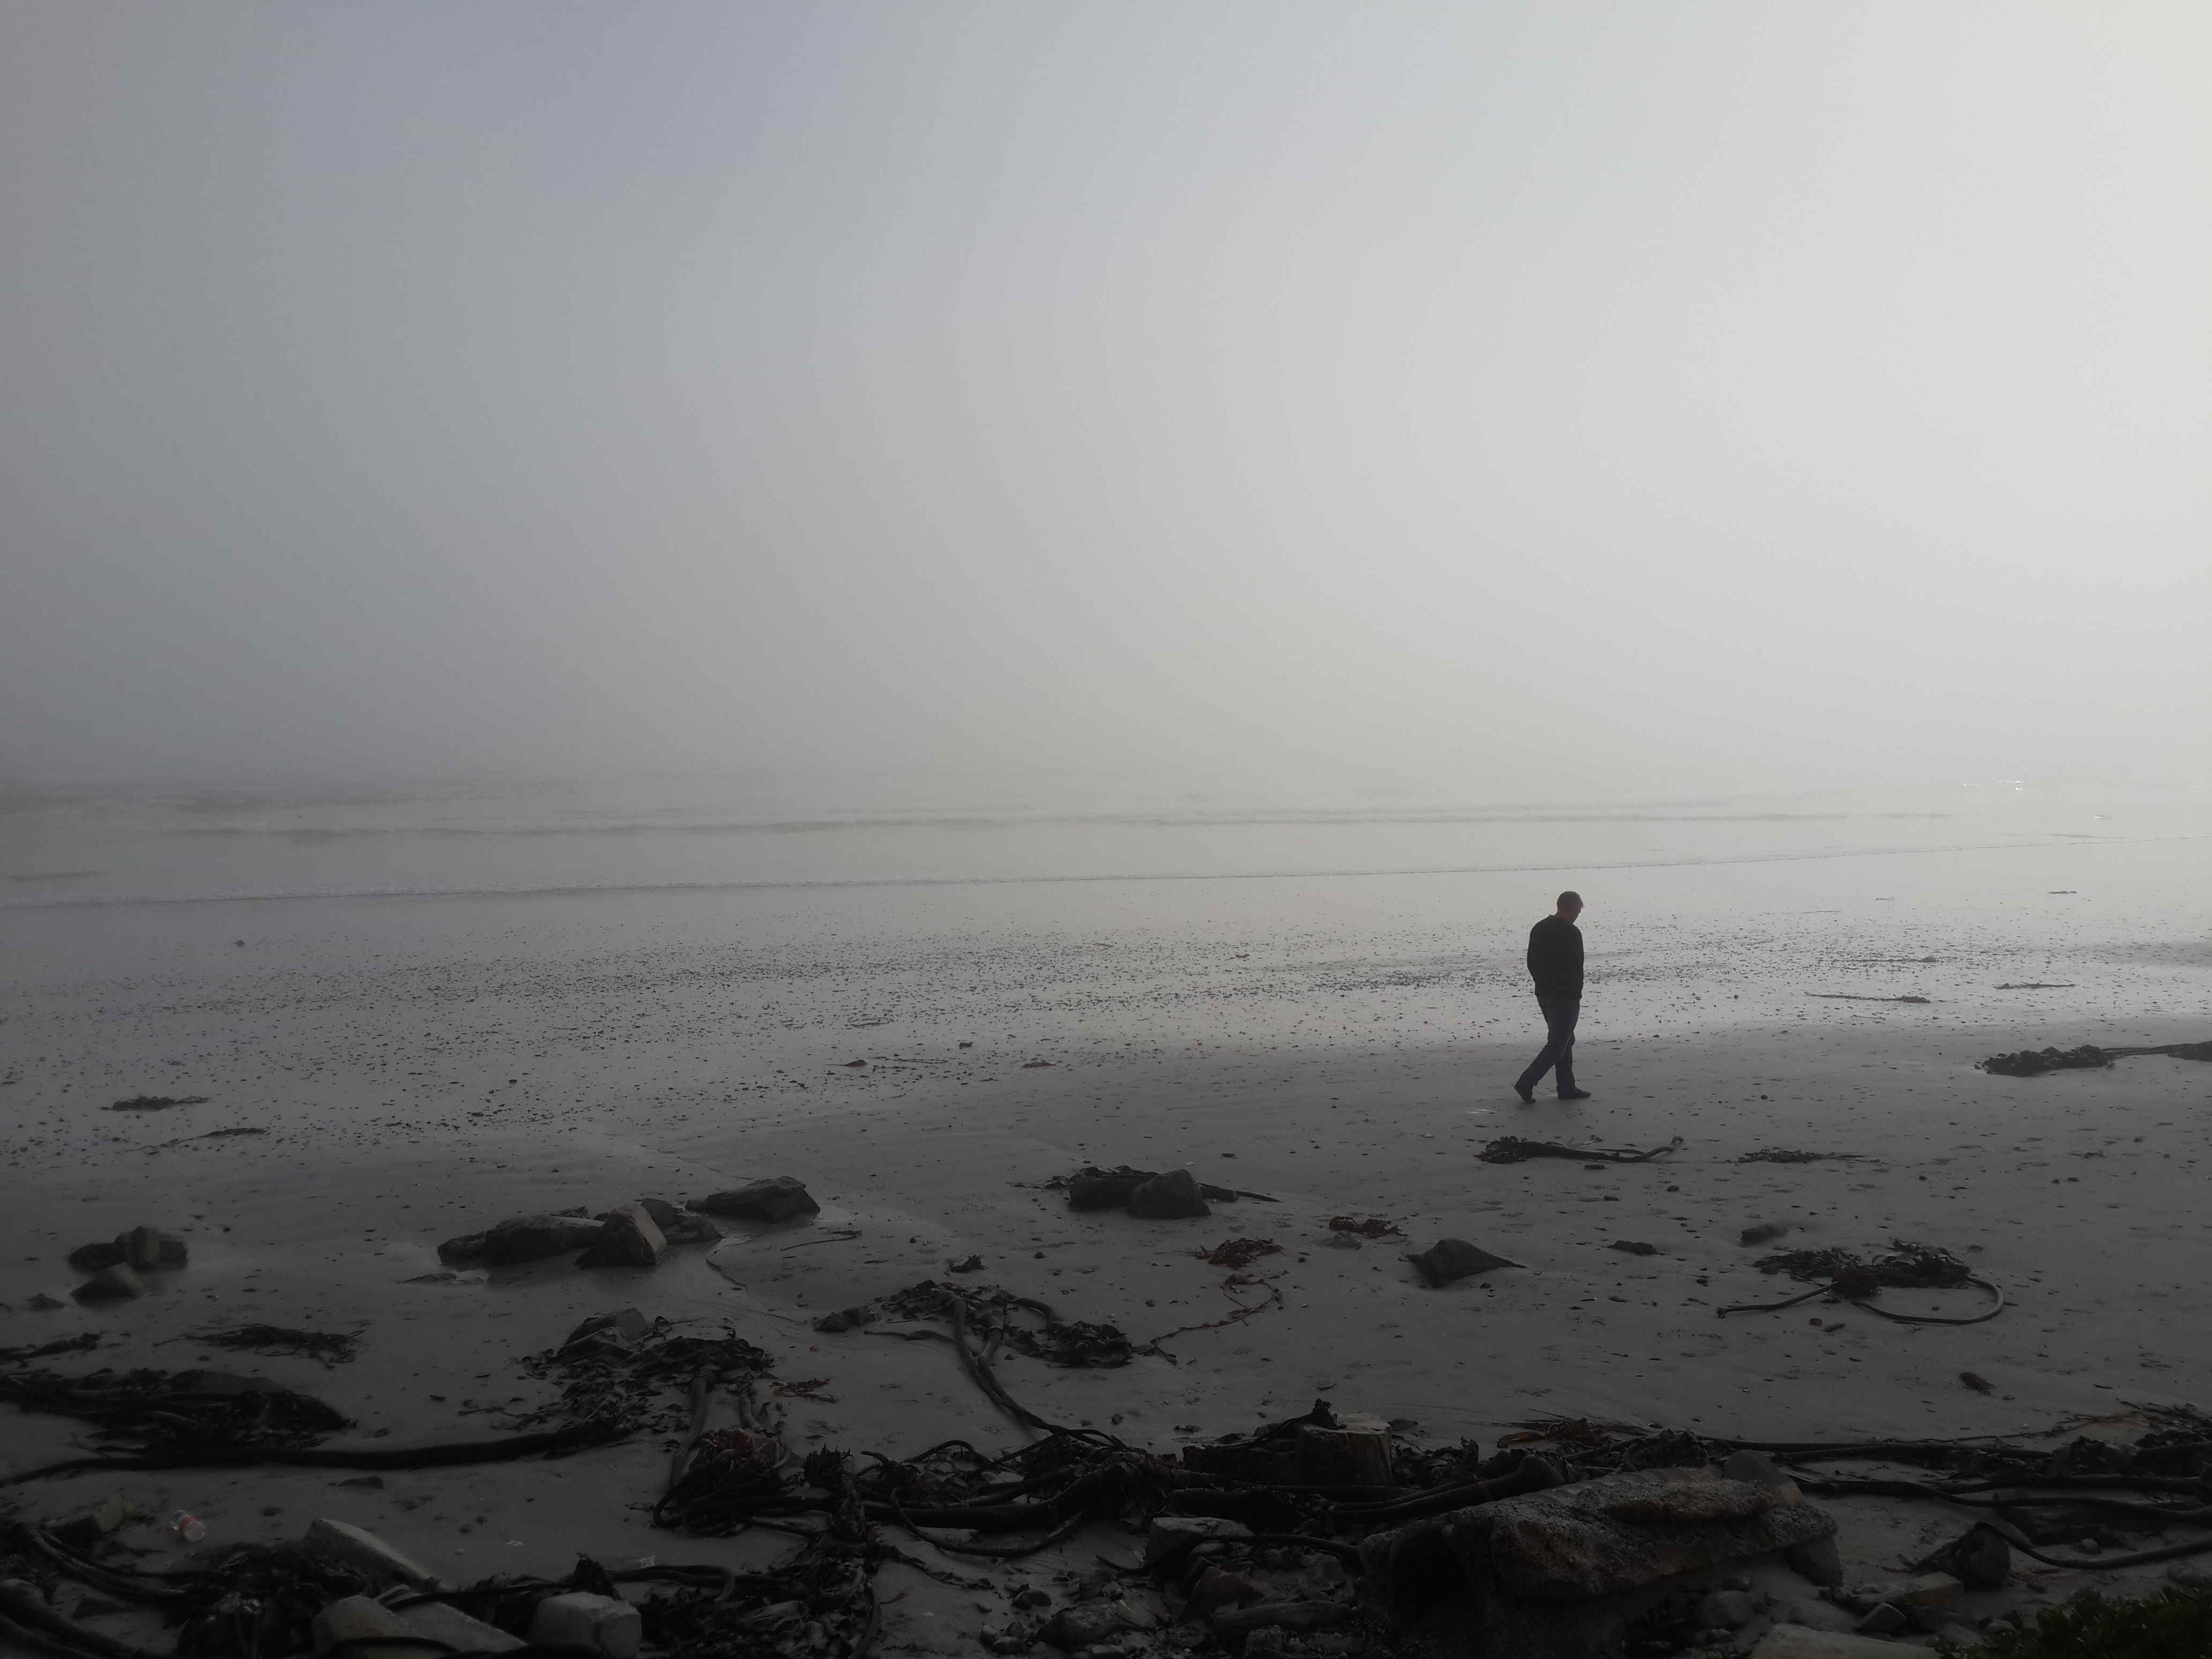
beach, sea, coast, water, outdoor, sand, ocean, horizon, walking, person, people, fog, sunrise, mist, morning, shore, wave, wind, dawn, male, dusk, walk, weather, body of water, contemplative, mudflat, atmospheric phenomenon, wind wave